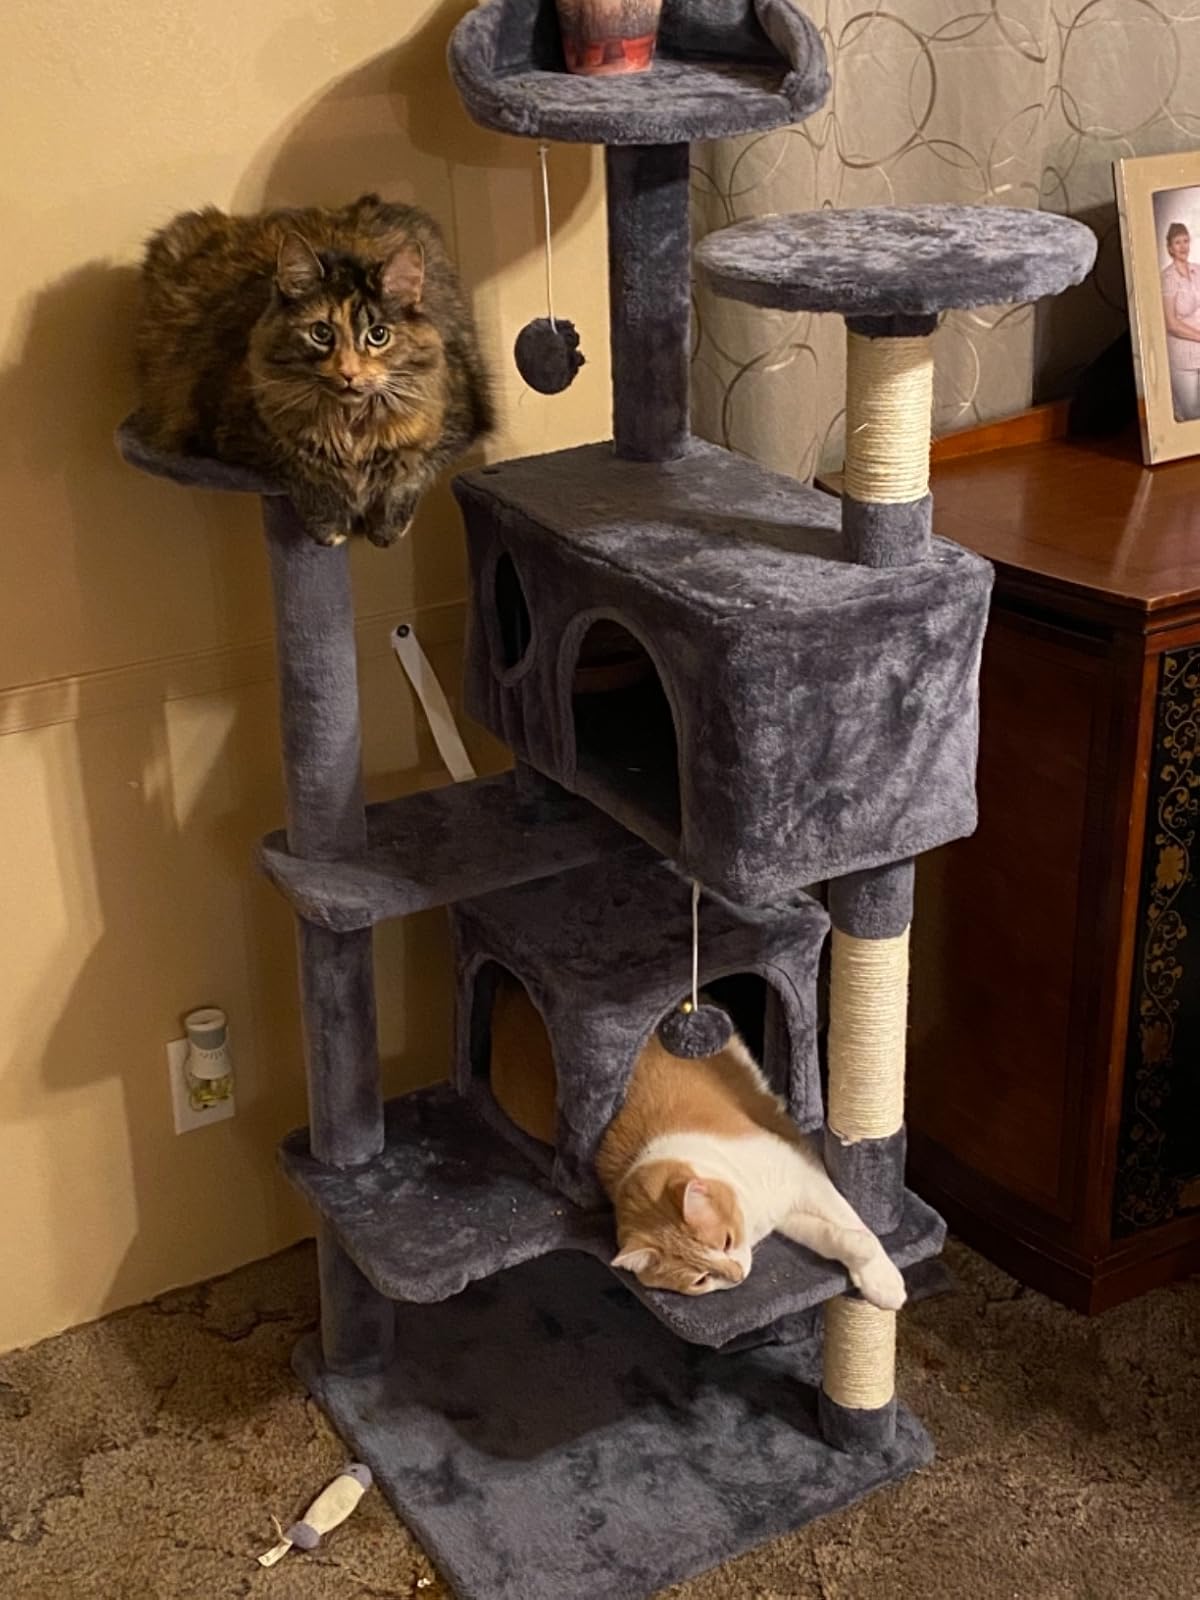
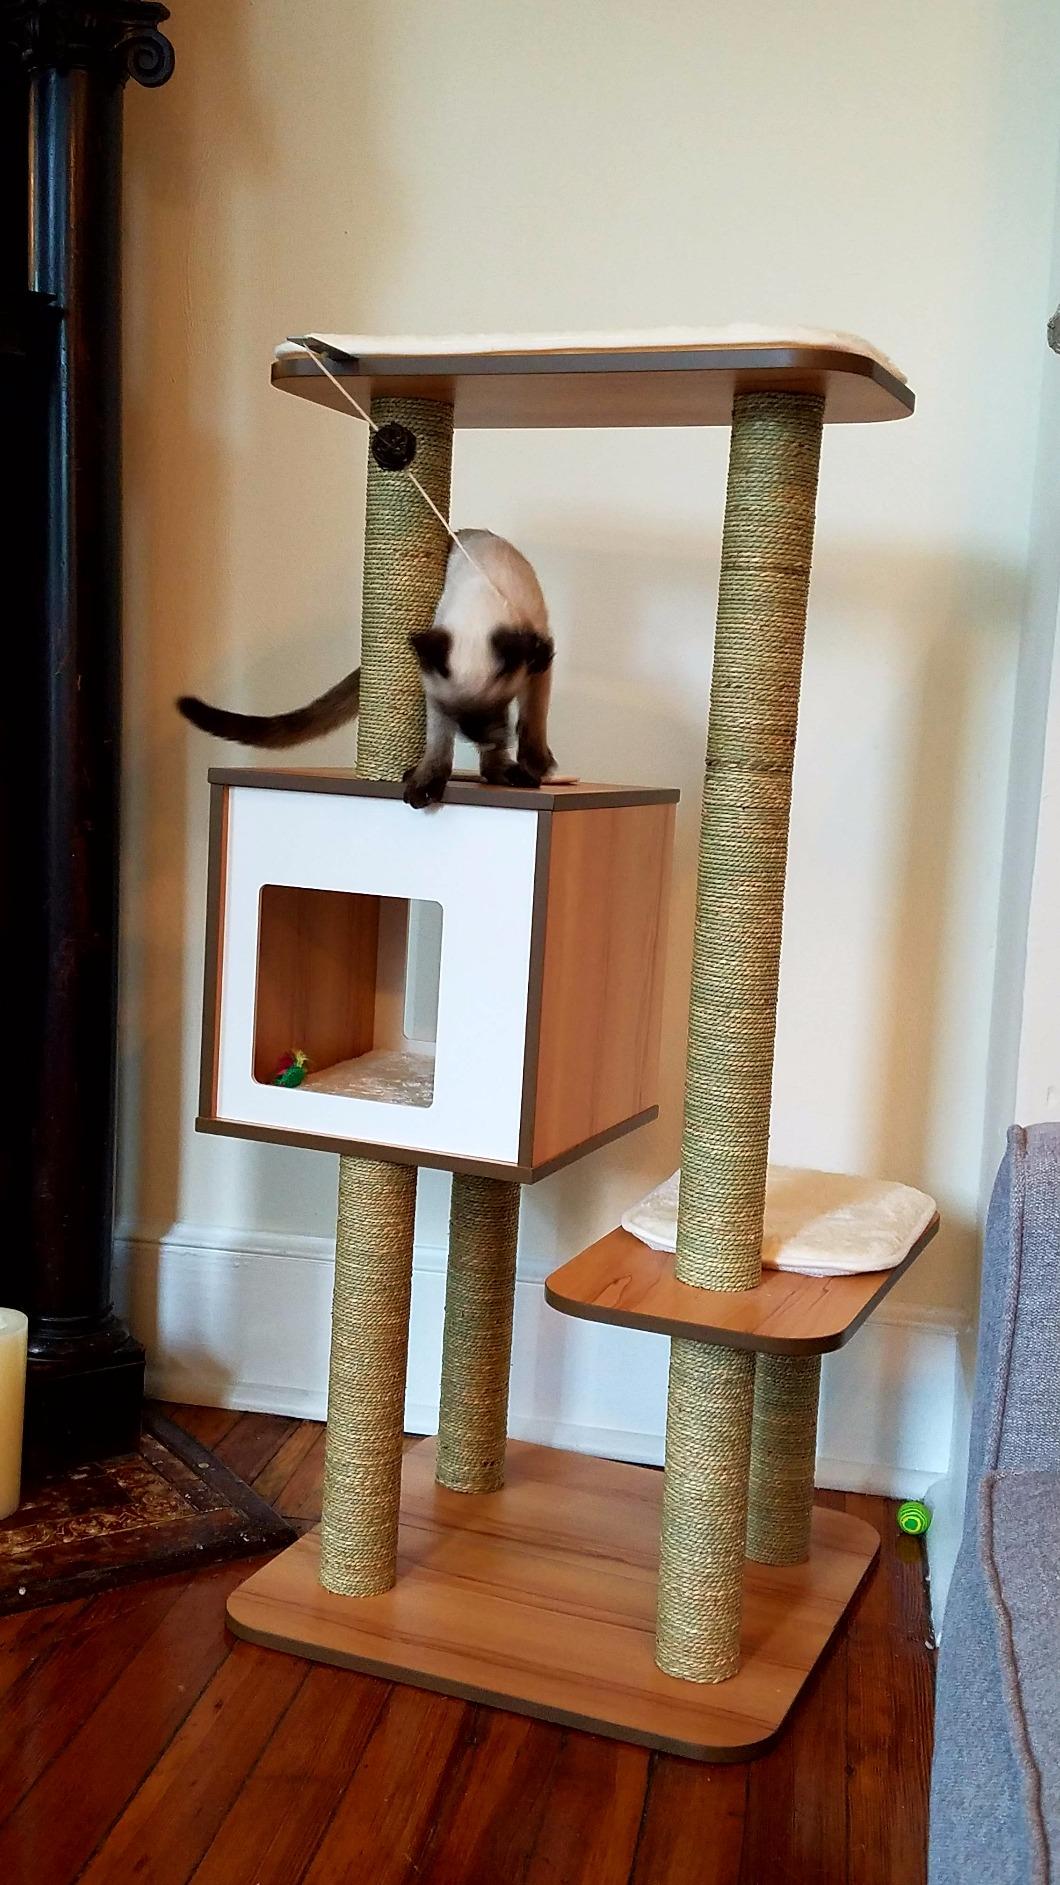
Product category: items_cat tree
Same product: no